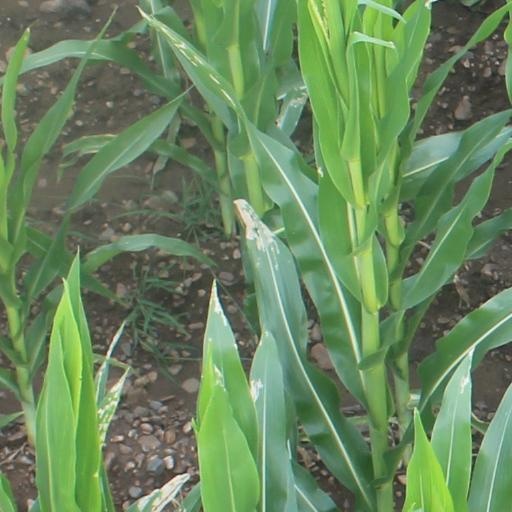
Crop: maize; corn